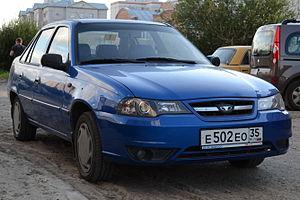
La Daewoo LeMans est une automobile produite par Daewoo Motors de 1986 à 1997. Ce modèle est en réalité une Opel Kadett rebadgée. Lorsqu'elle est restylée, modernisée ou remplacée en 1994, elle a été rebaptisée Daewoo Cielo.